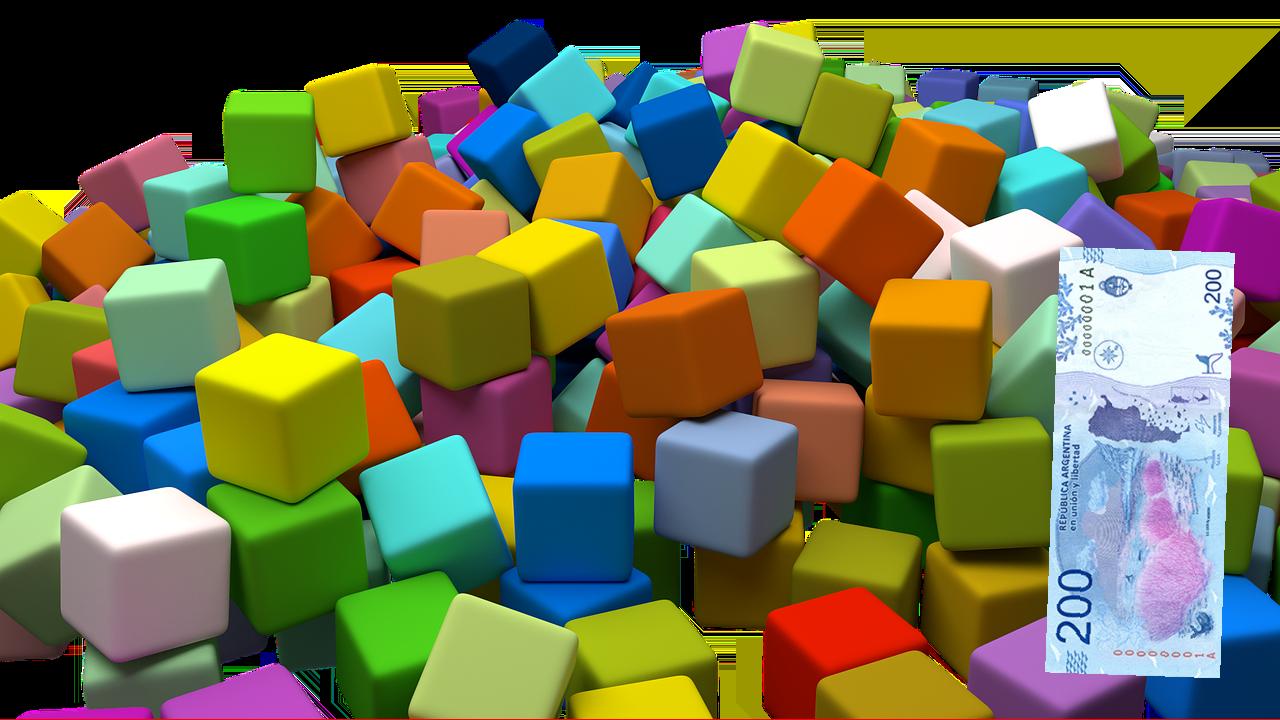
Denominación: 200